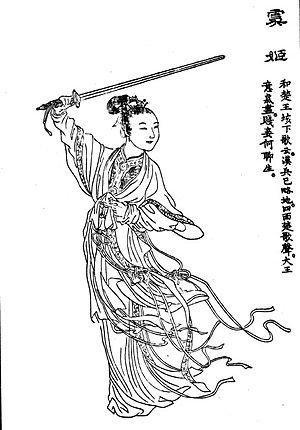
Wanxiaotang est un recueil de portraits de personnalités célèbres de la Chine impériale, dessinée et compilées par Shang Guanzhou, en 1743.